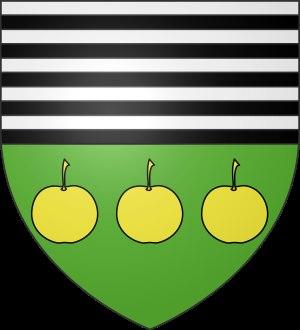
La Mirabelle de Lorraine est la dénomination géographique d'une production agricole française de mirabelle, qui bénéficie commercialement d'un Label rouge et d'une indication géographique protégée, dans le territoire de la Lorraine. Cette IGP est gérée par l'association « Mirabelles de Lorraine ». Véritable symbole régional, cette filière concentre en effet à elle seule environ 90 % de la production mondiale de mirabelles.